Miranda Wolpert

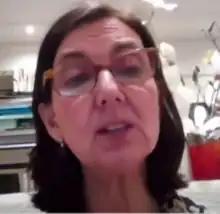
Speaking at the 2021 World Economic Forum

Miranda Wolpert, Lady Sales is professor of evidence-based practice and mental health at University College London. She was made a Member of the Order of the British Empire in the 2017 New Year Honours for her work on young people's mental health. She is Director of Mental Health at the Wellcome Trust.